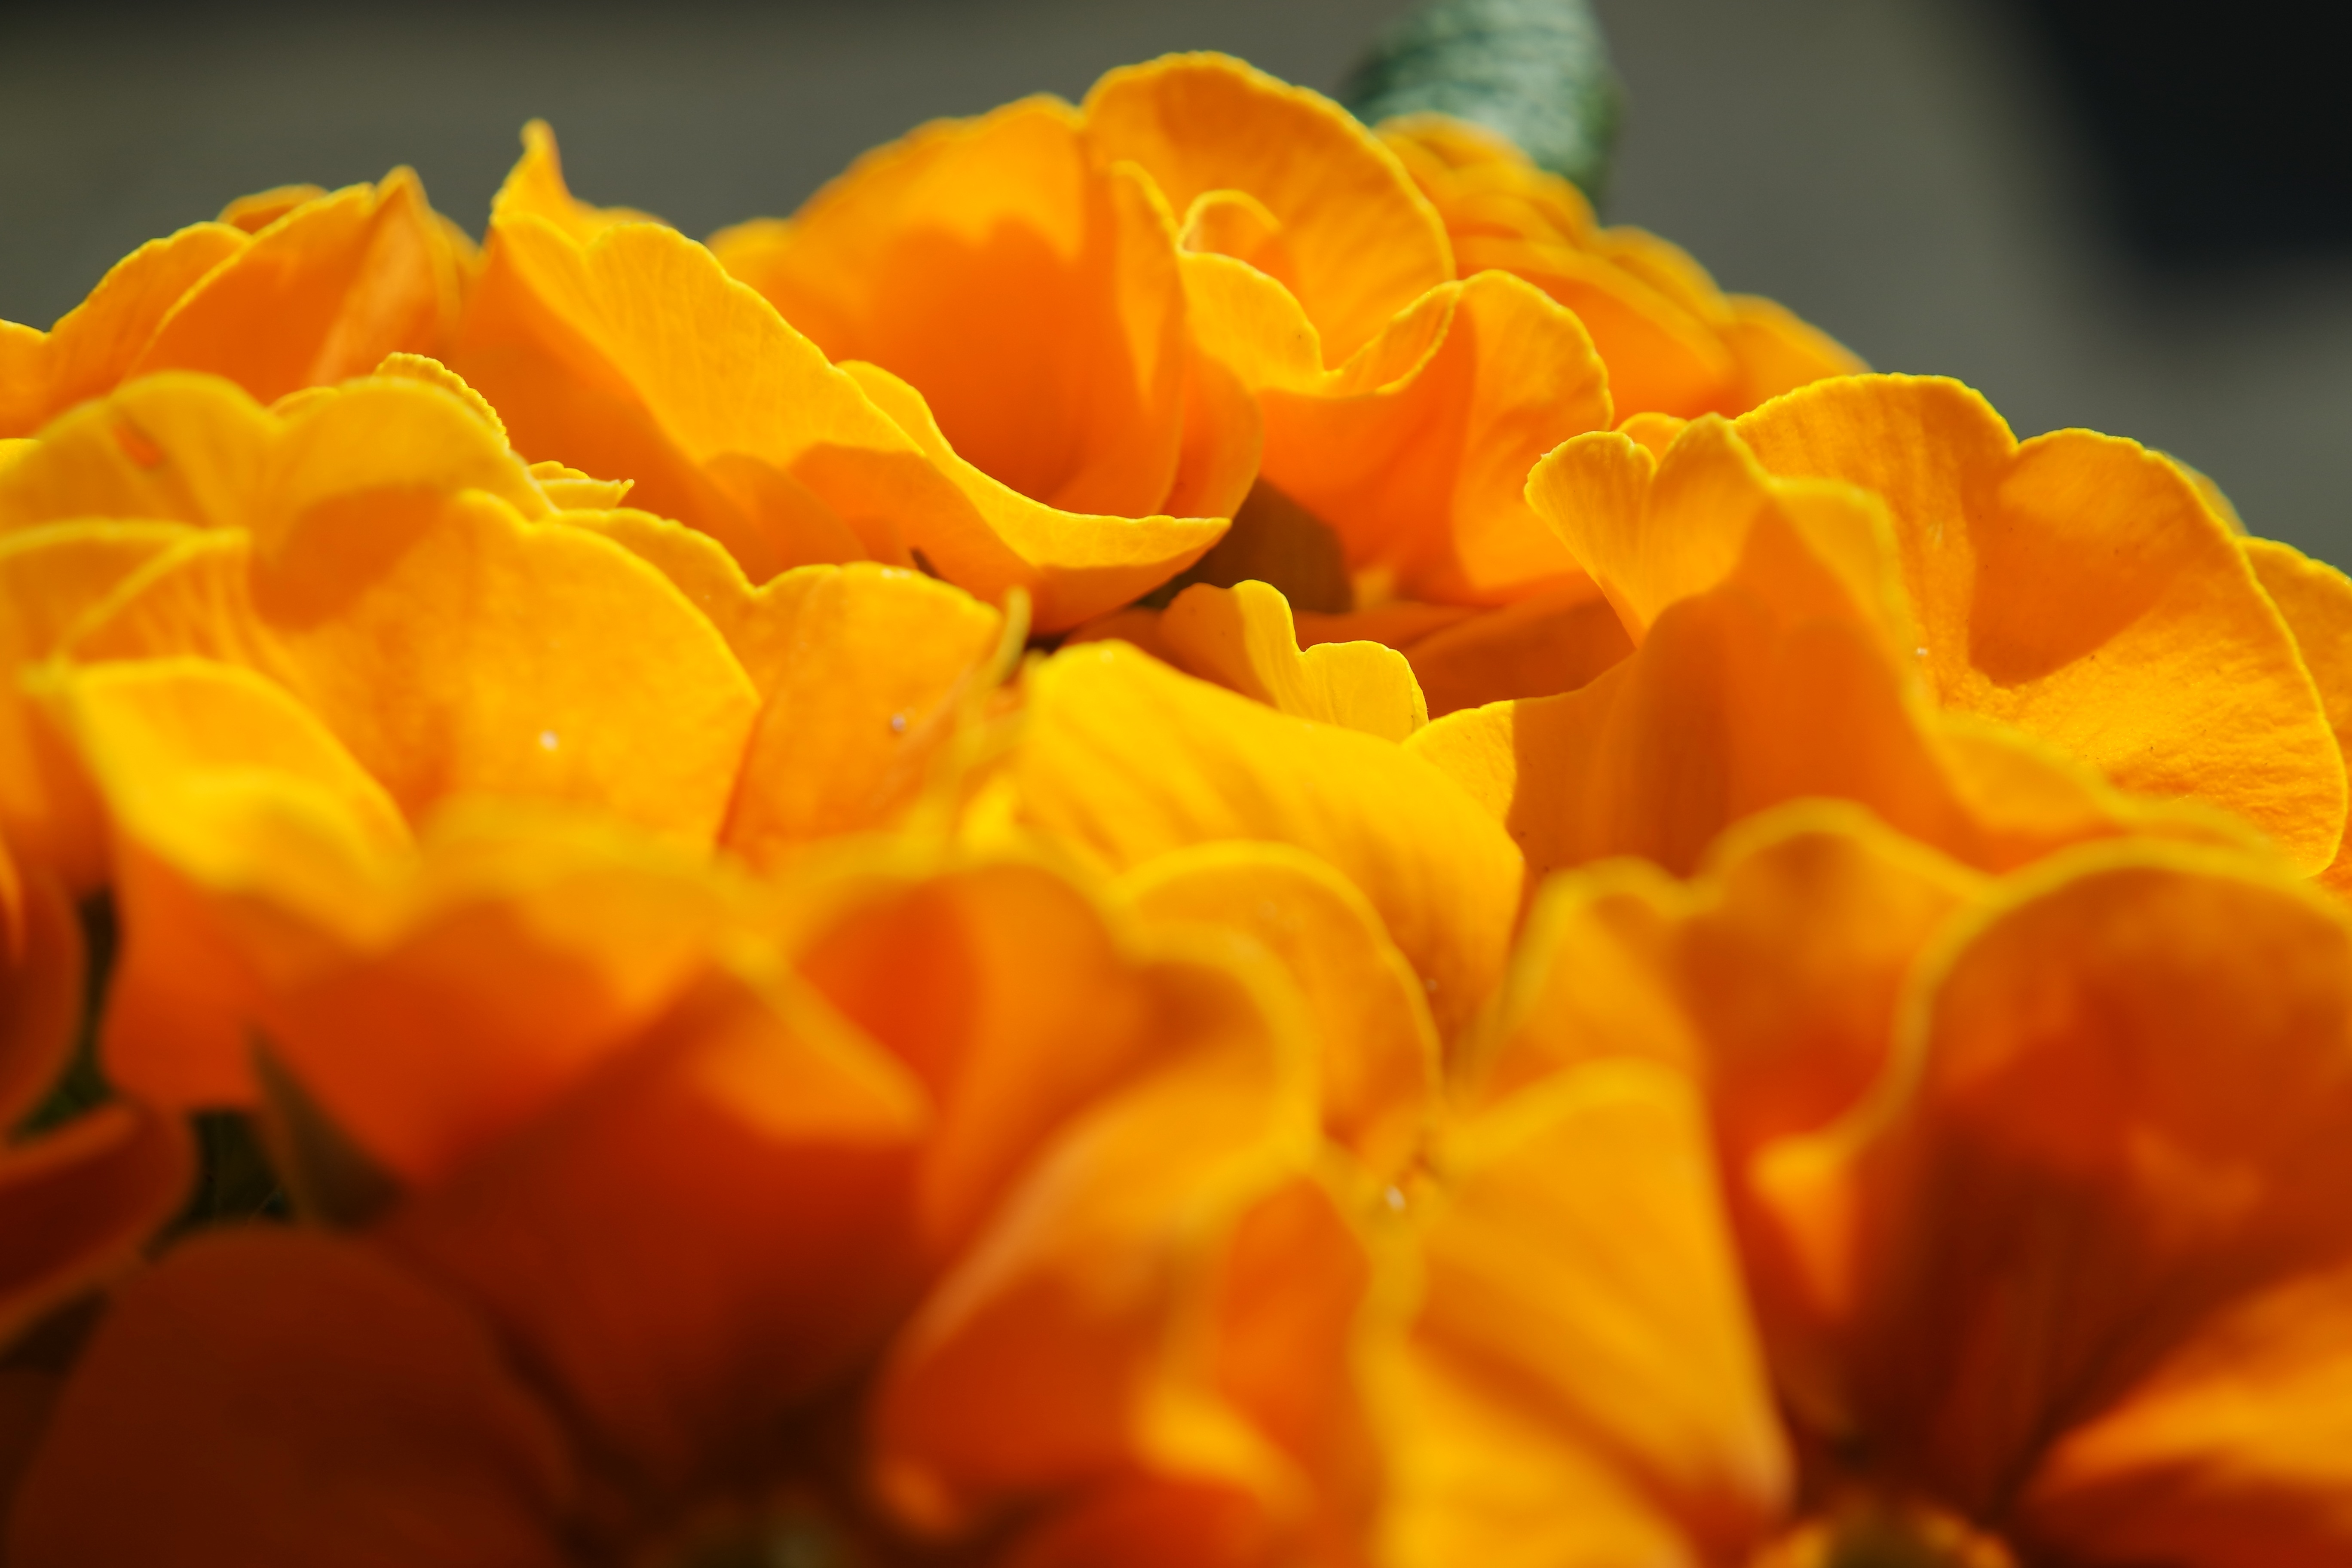
blossom, plant, photography, leaf, flower, petal, bloom, yellow, close, flora, close up, macro photography, flowering plant, plant stem, land plant